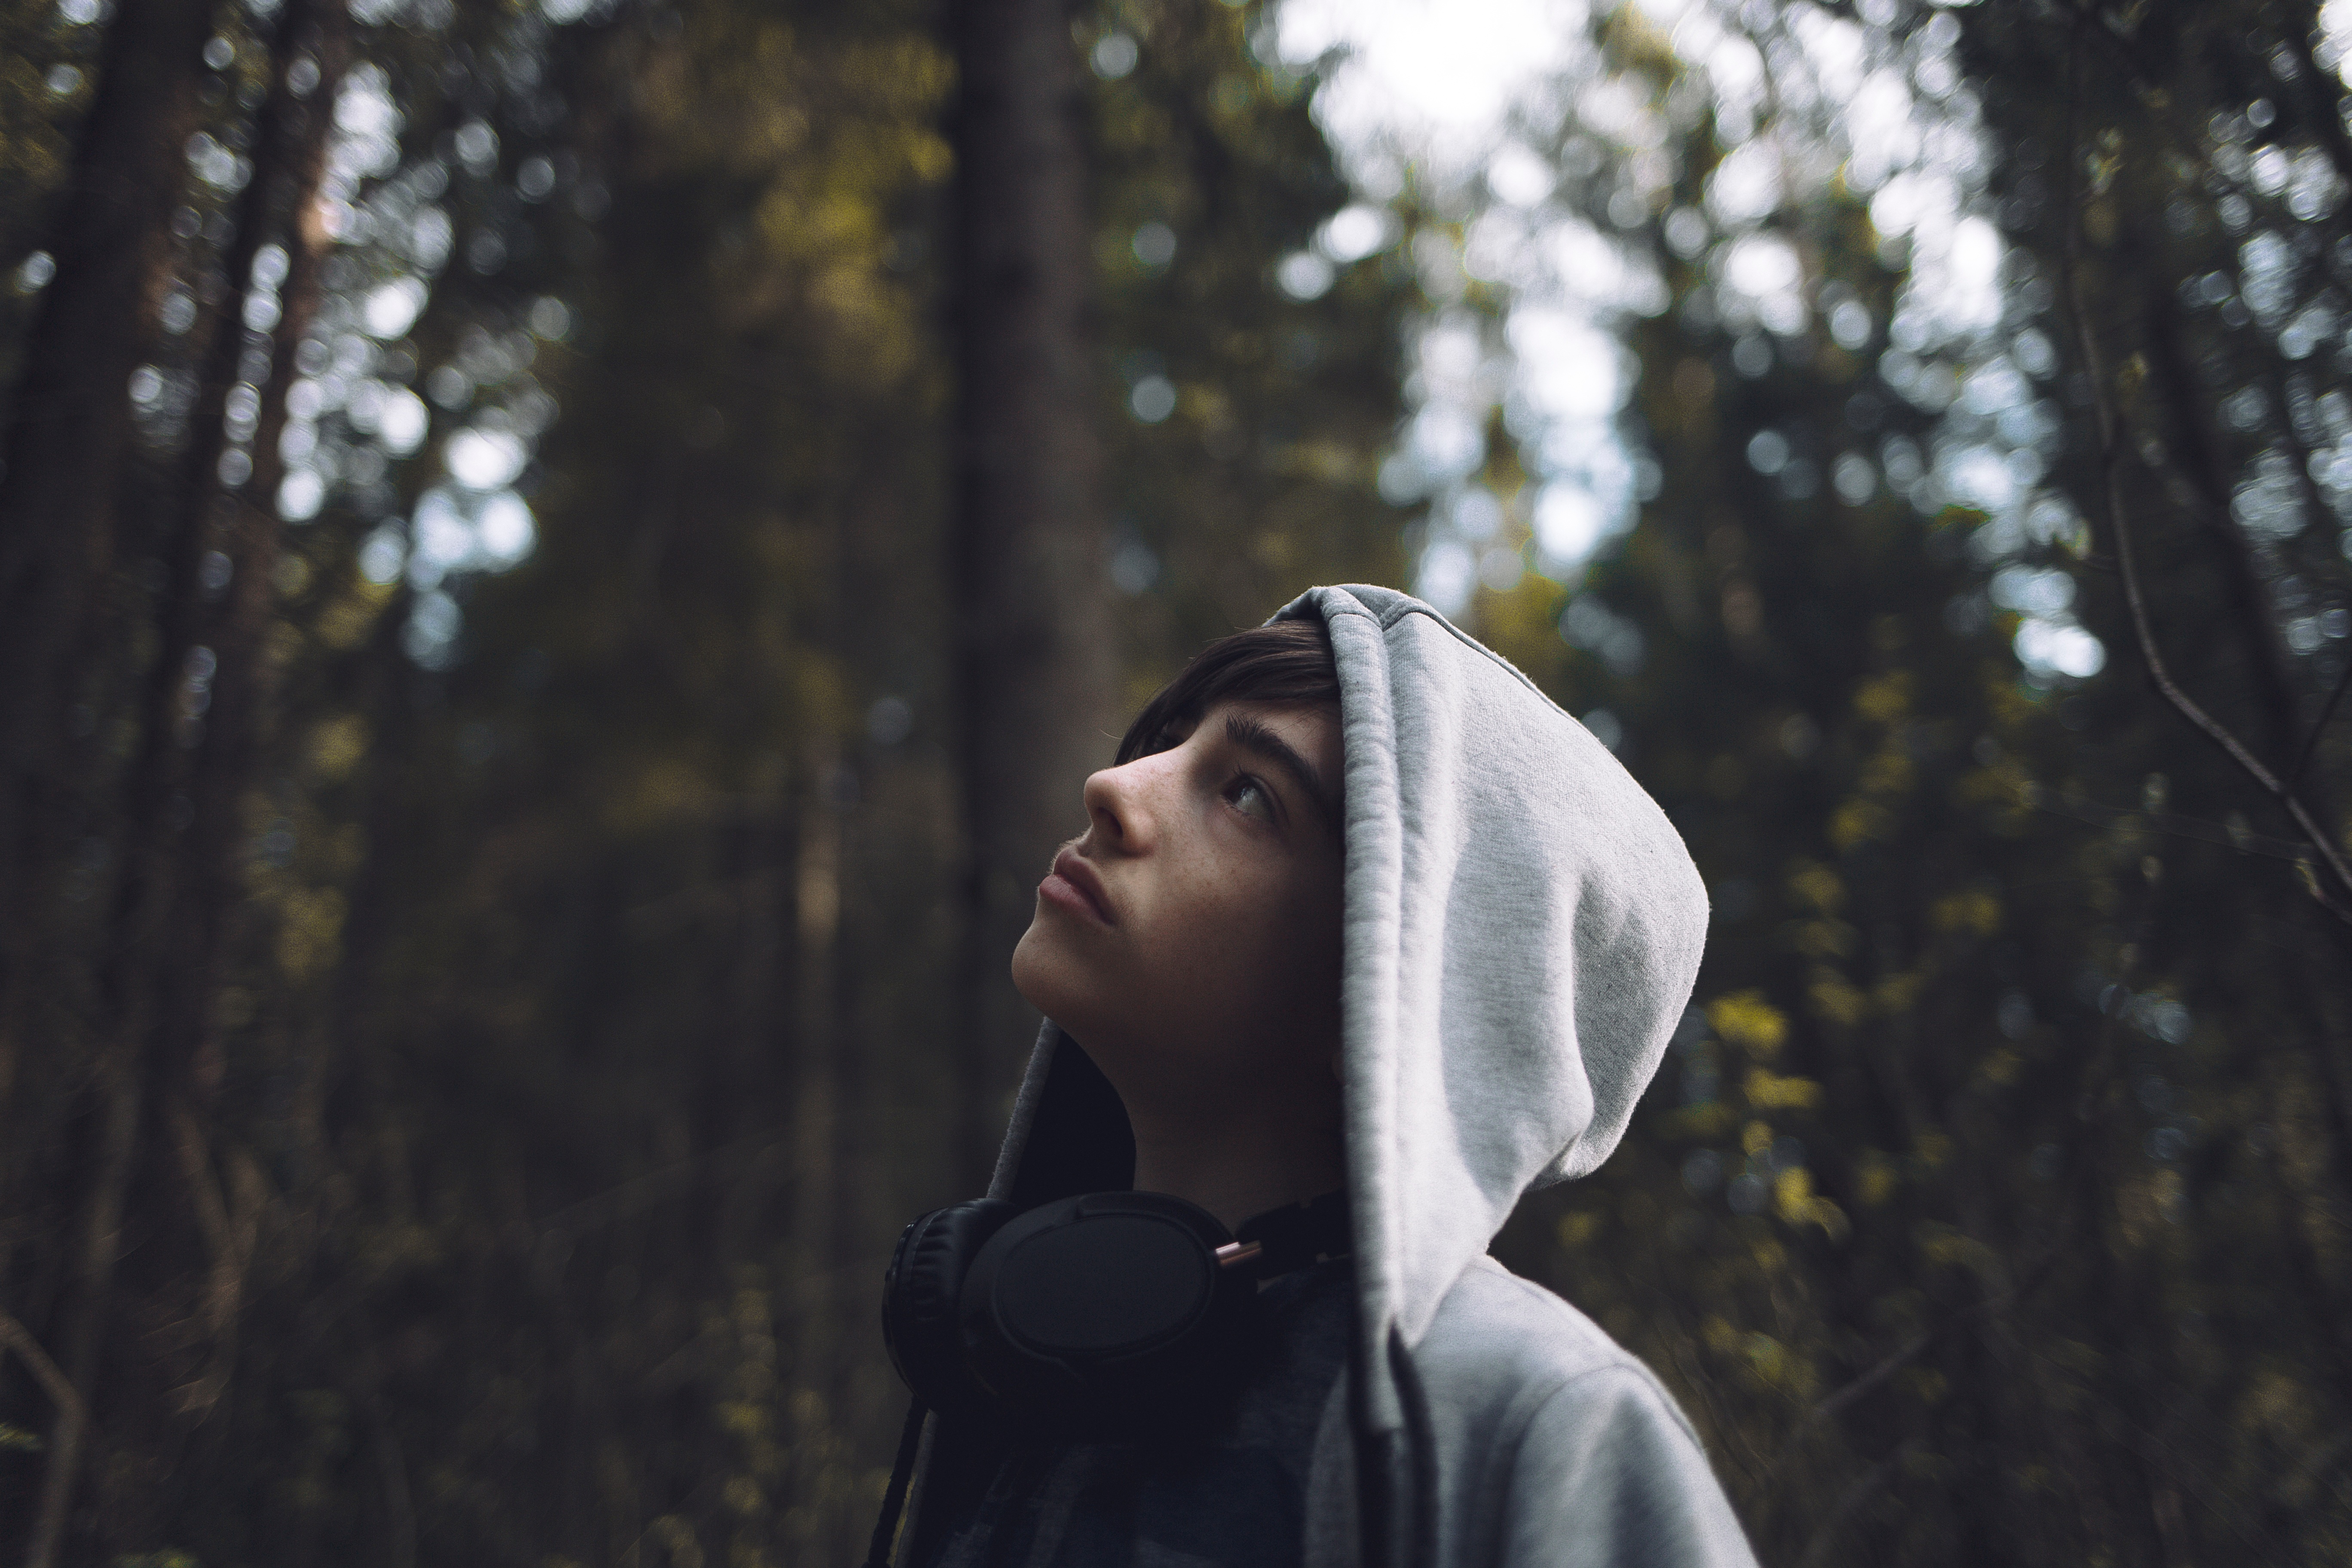
man, tree, nature, forest, person, winter, girl, woman, sunlight, male, guy, portrait, spring, youth, autumn, season, photograph, beauty, habitat, teen, portrait photography